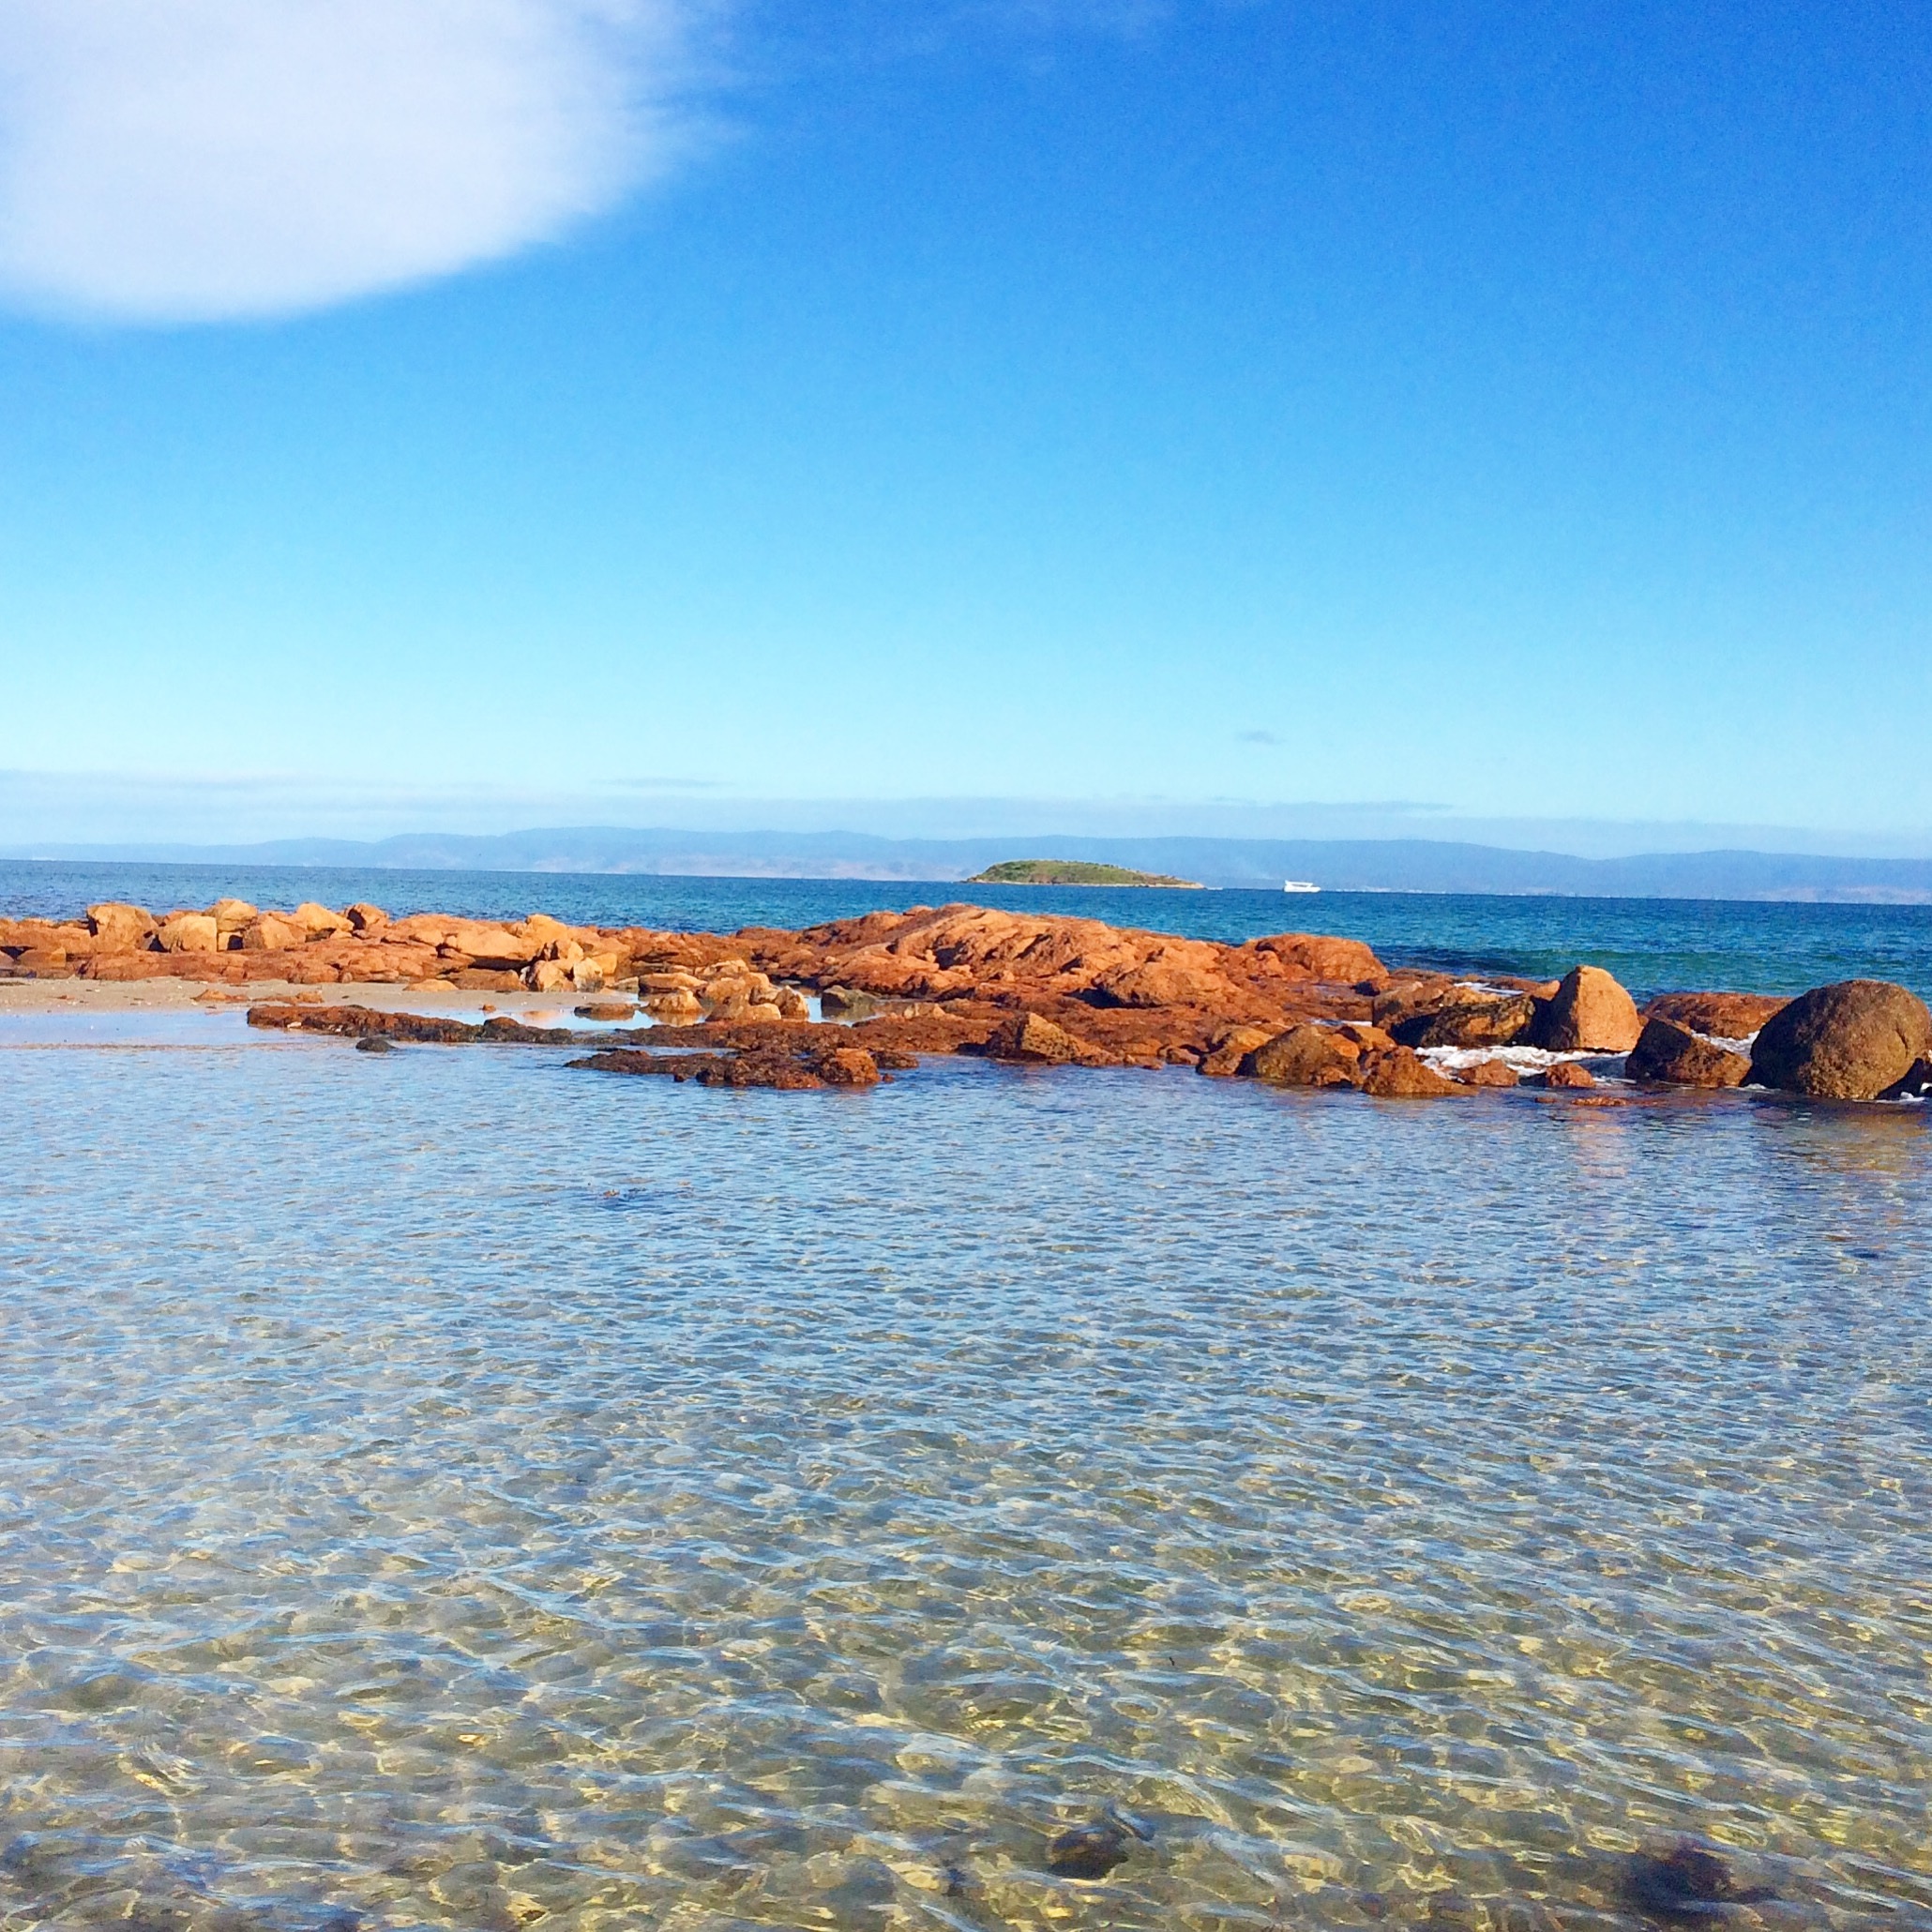
beach, landscape, sea, coast, sand, rock, ocean, horizon, cloud, sky, shore, wave, lake, dawn, cliff, dusk, cove, reflection, lagoon, bay, terrain, body of water, cape, natural environment